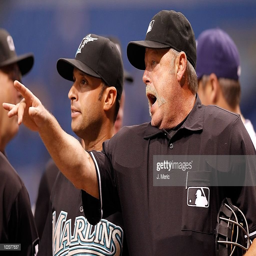
# talks with # just prior to the start of the game against sports team .